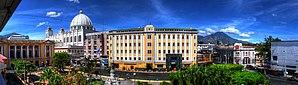
La ville de San Salvador est la capitale de la république du Salvador et le chef-lieu du département de San Salvador. Elle est la principale ville du pays et la seconde ville la plus peuplée d'Amérique centrale après la ville de Guatemala.
Le Salvador, en forme longue la république du Salvador, est le plus petit pays d'Amérique centrale avec une superficie totale de 20 742 km² pour une population estimée à 6 328 196 habitants en 2014, et possède à ce titre la densité de population la plus élevée du continent américain. Il possède également un climat tropical, et borde le Sud-Ouest du Honduras et le Sud-Est du Guatemala. Enfin, il est le seul pays continental d'Amérique centrale à ne donner que sur le Pacifique, comme pour le Belize avec l'Atlantique. Son territoire se répartit sur 14 départements et 262 municipalités. San Salvador en est sa capitale, et les villes de Santa Ana et San Miguel en sont les villes les plus importantes.